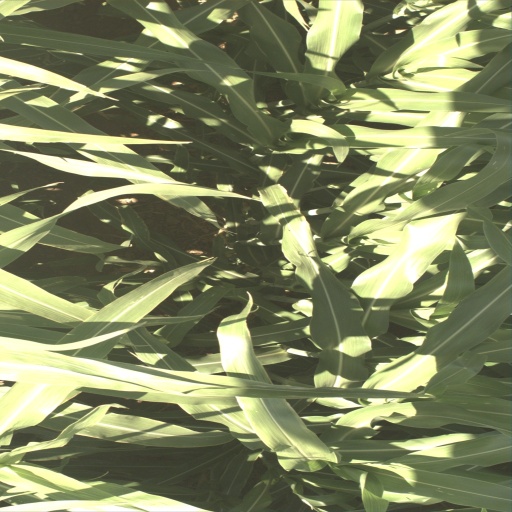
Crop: sorghum